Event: Nepal Earthquake
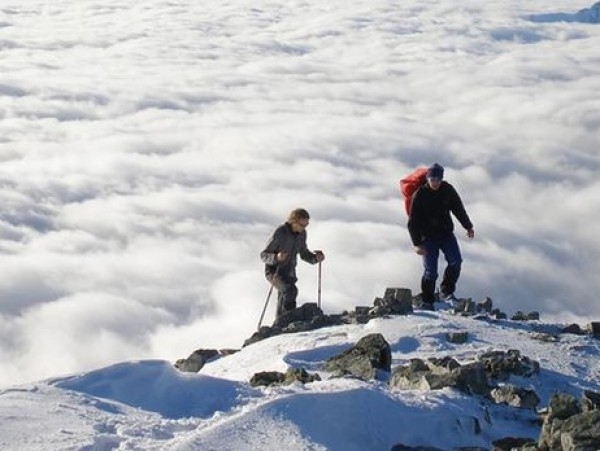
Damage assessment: no_damage